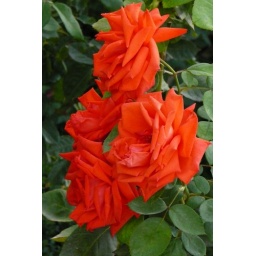
Red rose bouquet provided by nature